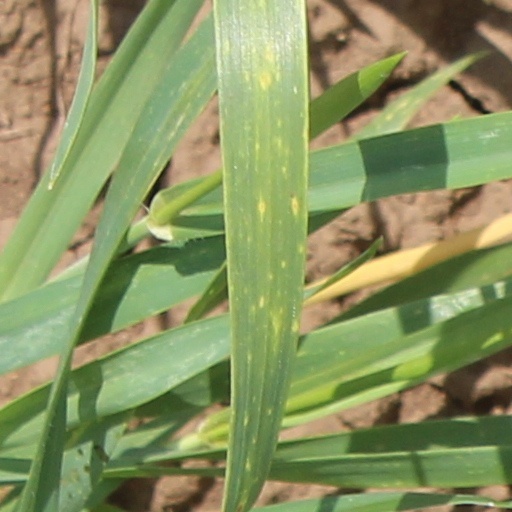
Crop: wheat